ʻAkilisi Pōhiva

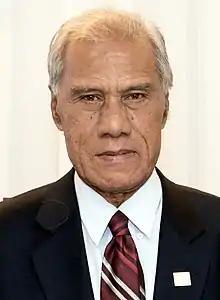
Pōhiva in 2016

Samiuela ʻAkilisi Pōhiva (7 April 1941 – 12 September 2019) was a Tongan pro-democracy activist and politician. A key leader of the Democratic Party of the Friendly Islands (DPFI), he served as the Prime Minister of Tonga from 2014 to his death in 2019. He was only the fourth commoner to serve as Prime Minister (after Shirley Baker in the 1880s, Siosateki Tonga in the 1890s and Feleti Sevele in the 2000s), and the first commoner to be elected to that position by Parliament rather than appointed by the King.